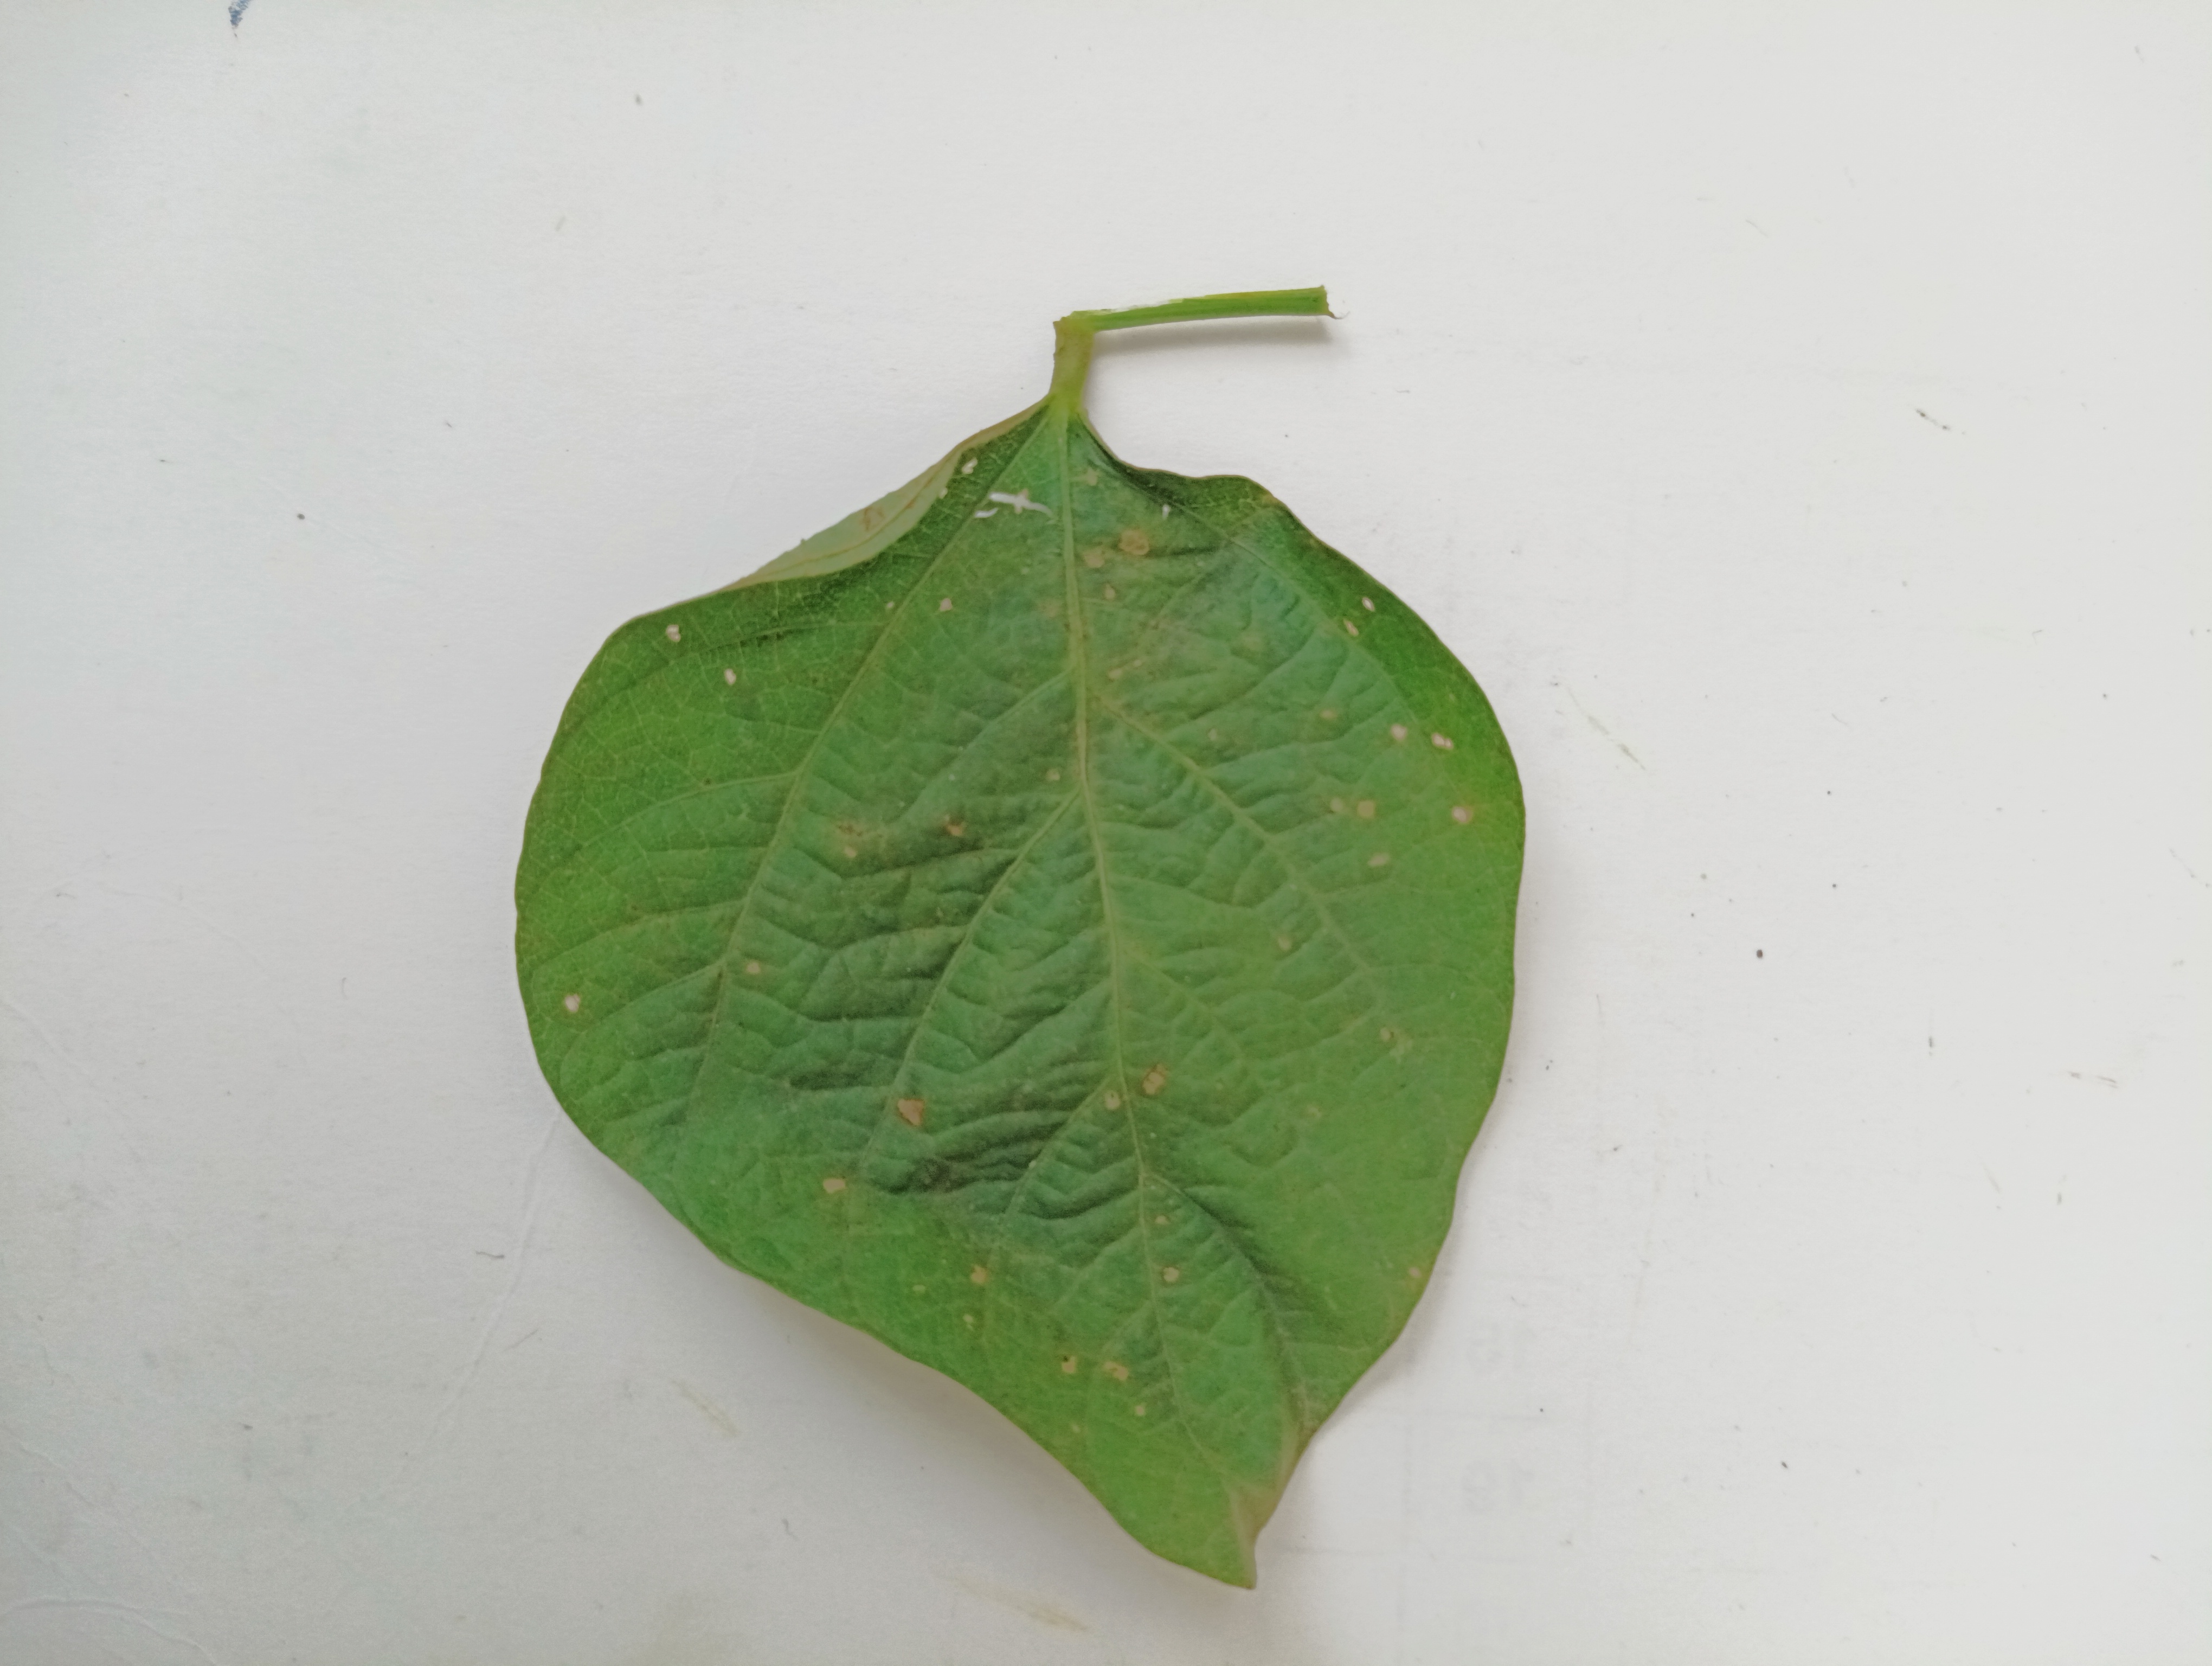
Label: Bacterial leaf Blight